Brontë family

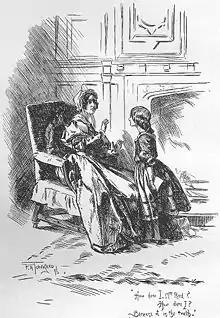
Jane Eyre, pleading her case to her aunt, Mrs Reed, before she is sent to hard service at Lowood (second edition of "Jane Eyre", 1847)

The Brontë sisters were highly amused by the behaviour of the curates they met. Arthur Bell Nicholls (1818–1906) had been curate of Haworth for seven and a half years, when contrary to all expectations, and to the fury of Patrick Brontë (their father), he proposed to Charlotte. Although impressed by his dignity and deep voice, as well as by his near complete emotional collapse when she rejected him, she found him rigid, conventional and rather narrow-minded "like all the curates"—as she wrote to Ellen Nussey. After she declined his proposal, Nicholls, pursued by the anger of Patrick Brontë, left his functions for several months. However, little by little her feelings evolved and after slowly convincing her father, she finally married Nicholls on 29 June 1854.